Benjamin Quartey-Papafio

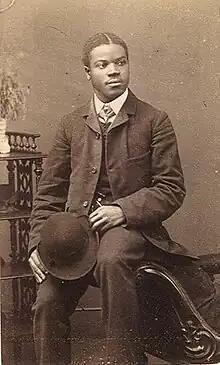
Quartey-Papafio,

Benjamin William Quarteyquaye Quartey-Papafio, (25 June 1859 – 14 September 1924) was a physician pioneer and politician on the Gold Coast - the first Ghanaian to obtain the medical degree (M.D) and the first to practise as an orthodox-trained physician.